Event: Typhoon Ruby
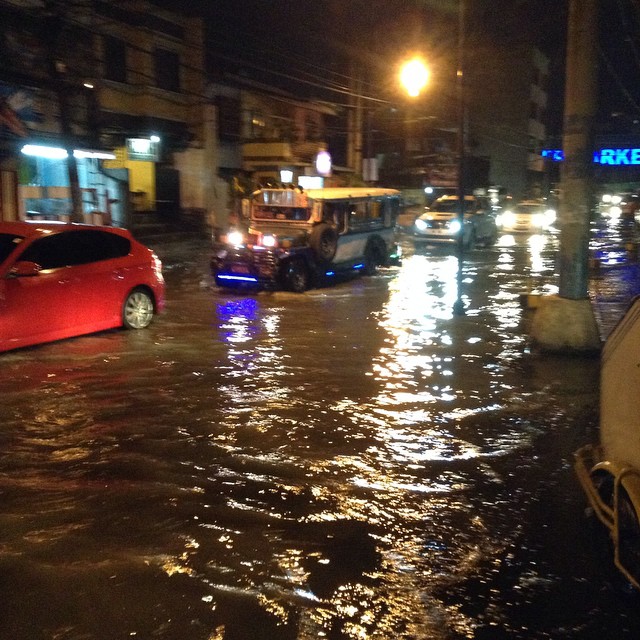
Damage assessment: damage